Narvik (film)

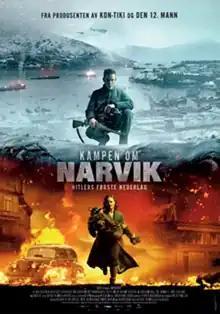

Narvik (Norwegian: ) is a Norwegian historical film depicting the Battles of Narvik from 9 April to 8 June 1940. Directed by Erik Skjoldbjærg and made by Nordisk Film, it stars Kristine Hartgen, Carl Martin Eggesbø, Cristoph Gelfert Mathiesen and Henrik Mestad. The film premiered in Norway in December 2022 and was released worldwide (except in Norway) on Netflix in January 2023.